Kolárovo

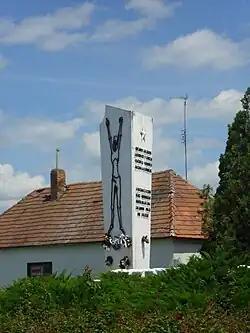
Memorial to those inhabitants of Kolárovo who perished at Dachau and Schönberg concentration camps during World War II.

The Roman Catholic Church of the Assumption of the Virgin Mary was built between the years 1723–1724 in Baroque style at the place of the older burnt-out Gothic church. In 1772, the building was enlarged. In the interior of the church there is a late baroque wagon vault. The altar painting on the main classical altar illustrates the translation of the Virgin Mary being a masterpiece of Ferdinand Lütgerndorff from 1832. There was an older fortifying wall around the church with loopholes and round corner bastions from the 17th century. However, the wall was sadly pulled down in the 1950'.